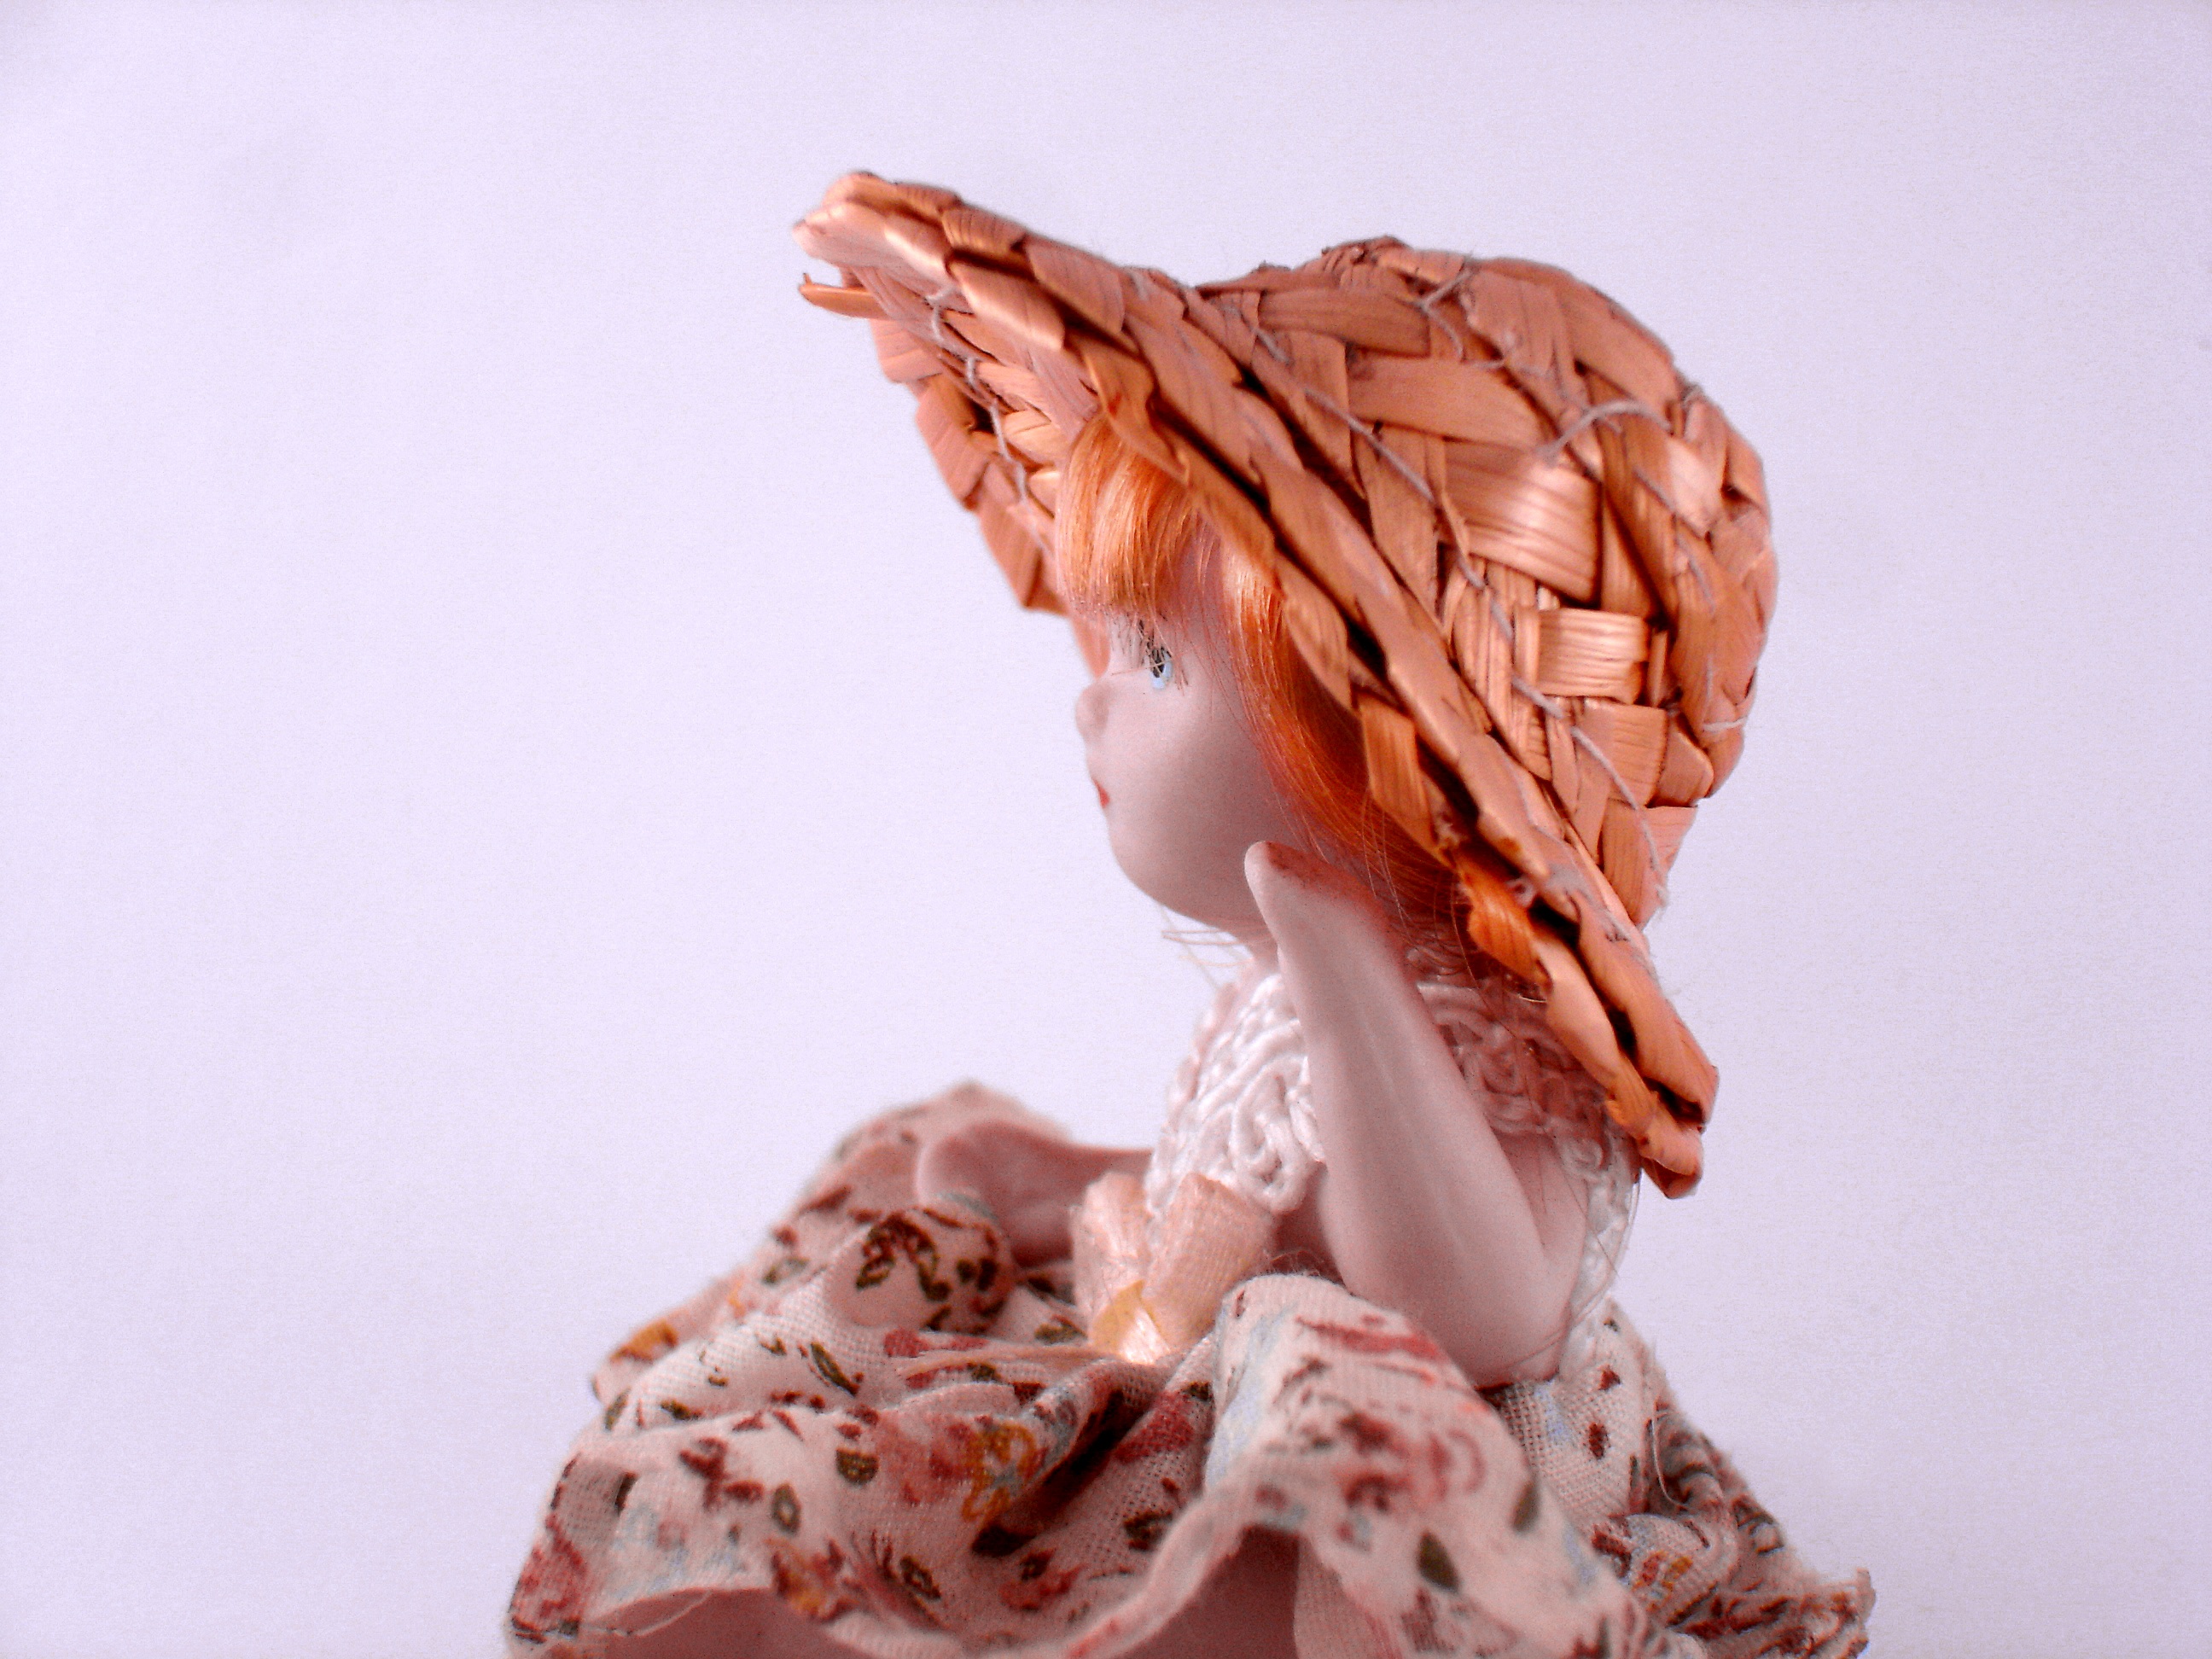
hay, flower, food, hat, toy, human body, sculpture, doll, dress, figurine, organ